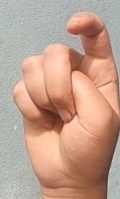
ASL sign: X